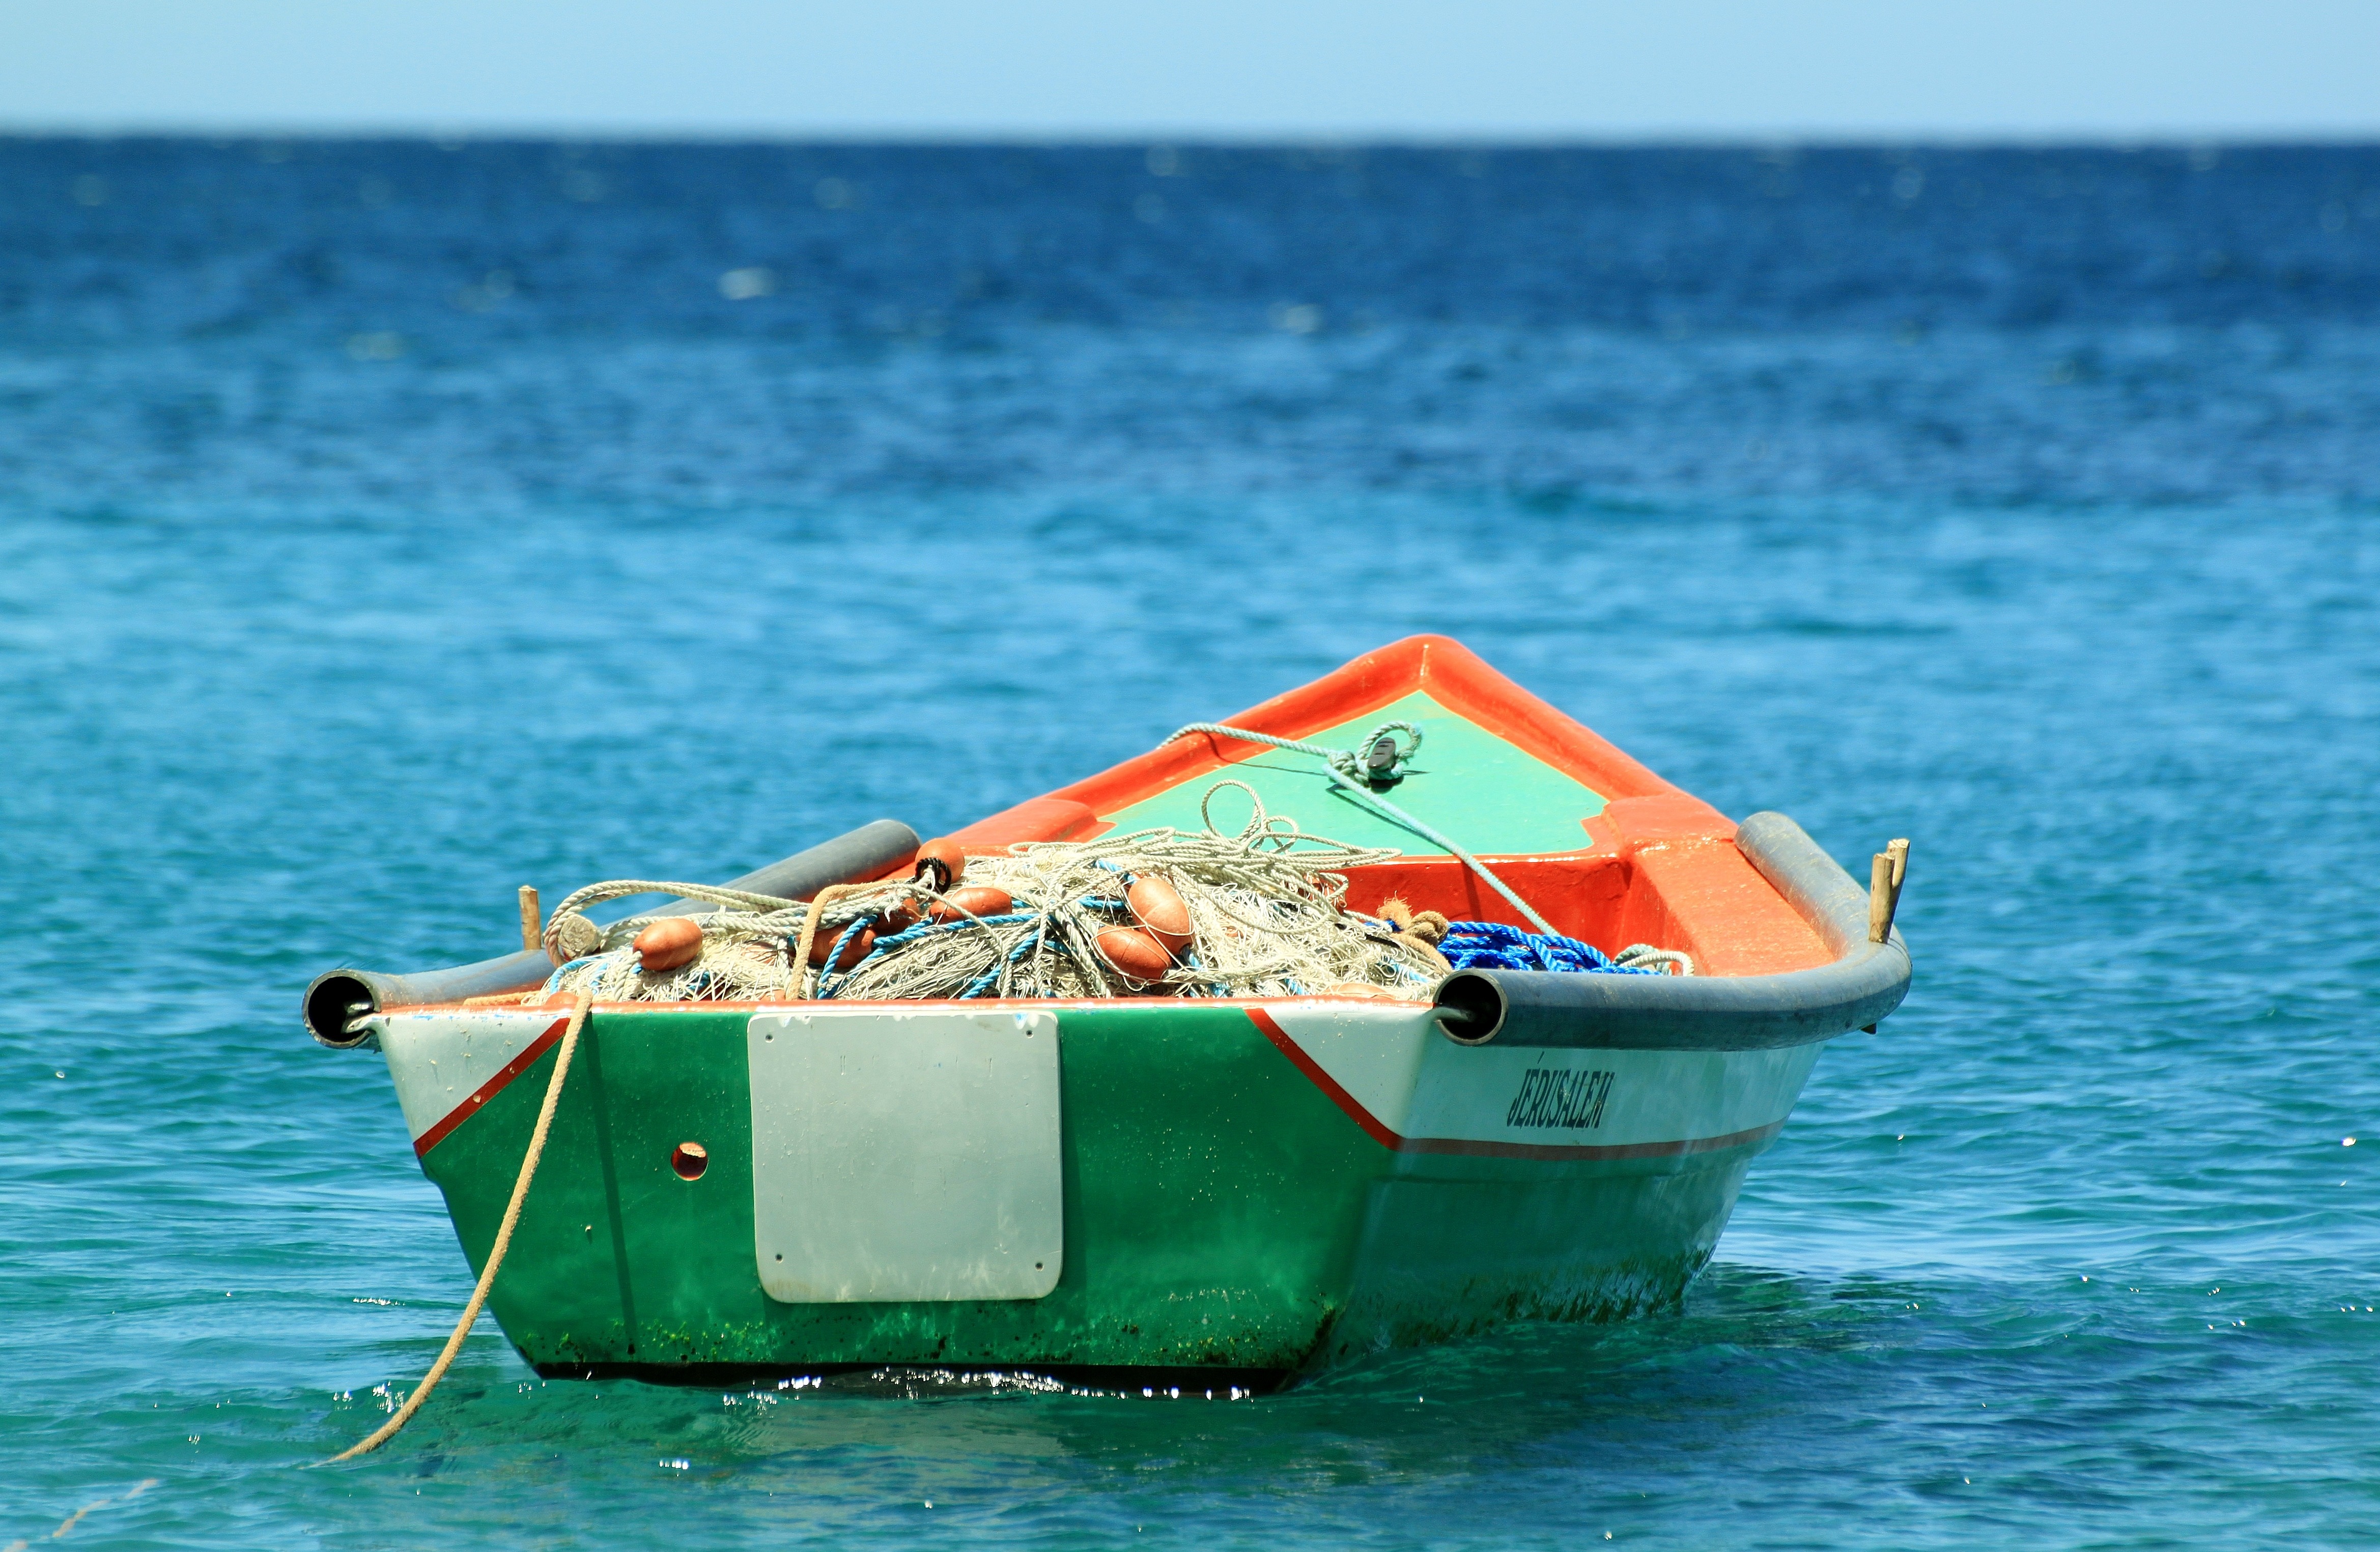
beach, sea, coast, ocean, boat, shore, wave, ship, vehicle, fishing, tropic, watercraft, fishing vessel, long tail boat, watercraft rowing